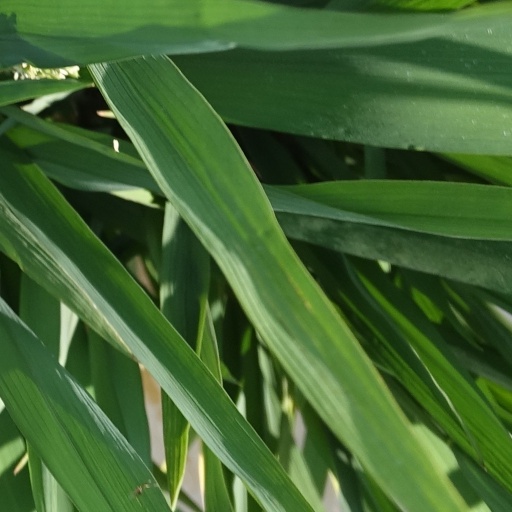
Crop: rice